Kam Tin Shing Mun San Tsuen

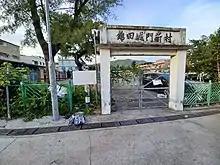
Kam Tin Shing Mun San Tsuen archway.

Kam Tin Shing Mun San Tsuen or Kam Tin San Tsuen is a village in the Kam Tin area of Yuen Long District, Hong Kong.